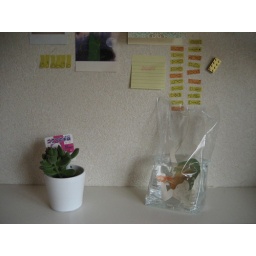
cotyledon and a girl in water